Carleton University

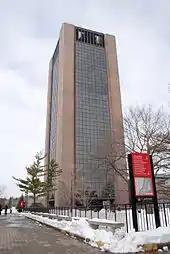
Dunton Tower, the tallest building on campus, measuring 22 floors

Since 1992, the Carleton University Art Gallery (CUAG), located in a facility in the St. Patrick's Building at the north end of campus, has served as a community hub for the visual arts at Carleton. CUAG contains three distinctive galleries on two floors, offices, collection storage vaults, and exhibition preparation room.